Holy Week

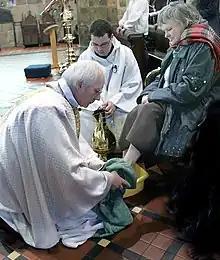
Maundy Thursday ceremony in a Church in Wales parish church during a Maundy Thursday service of worship

The days between Palm Sunday and Maundy Thursday are known as Holy Monday, Holy Tuesday (Fig Tuesday), and Holy Wednesday (Spy Wednesday). There are traditional observances held by liturgical denominations to commemorate events from the last days of Jesus Christ's life. Among them: